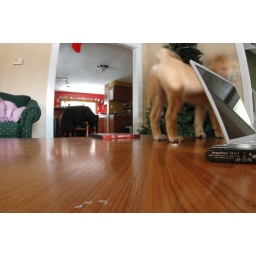
christmas decorations still up in feb, mac book, garden state, and my dog walking on the coffee table.